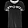
Label: T - shirt / top